List of kings of the Cimmerian Bosporus

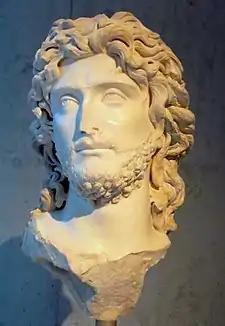
Bust of Sauromates II (AD 172–210) from the Acropolis Museum

The Bosporan kings were the rulers of the Bosporan Kingdom, an ancient Hellenistic Greco-Scythian state centered on the Kerch Strait (the Cimmerian Bosporus) and ruled from the city of Panticapaeum. Panticapaeum was founded in the 7th or 6th century BC; the earliest known king of the Bosporus is Archaeanax, who seized control of the city 480 BC as a usurper. The Archaeanactid dynasty ruled the city until it was displaced by the more long-lived Spartocid dynasty in 438 BC. After ruling for over three centuries, the Spartocids were then displaced by the Mithridatic dynasty of Pontus and then its offshoot the Tiberian-Julian dynasty. The Tiberian-Julian kings ruled as client kings of the Roman Empire until late antiquity.